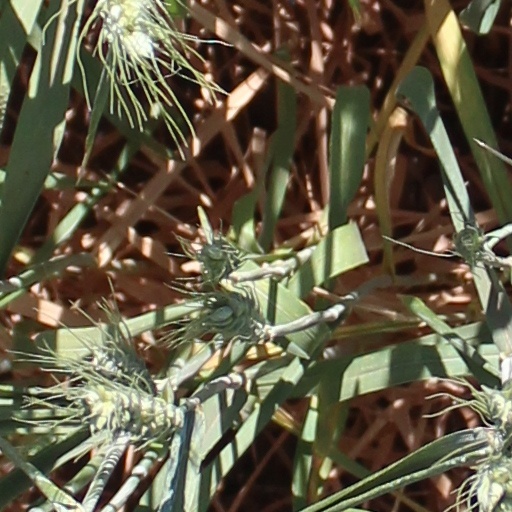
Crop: wheat